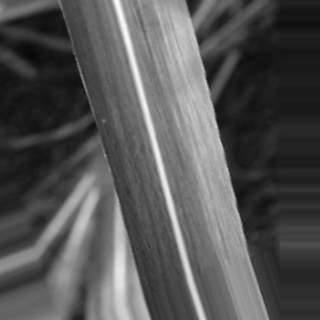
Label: sugarcane_bacterial_blight